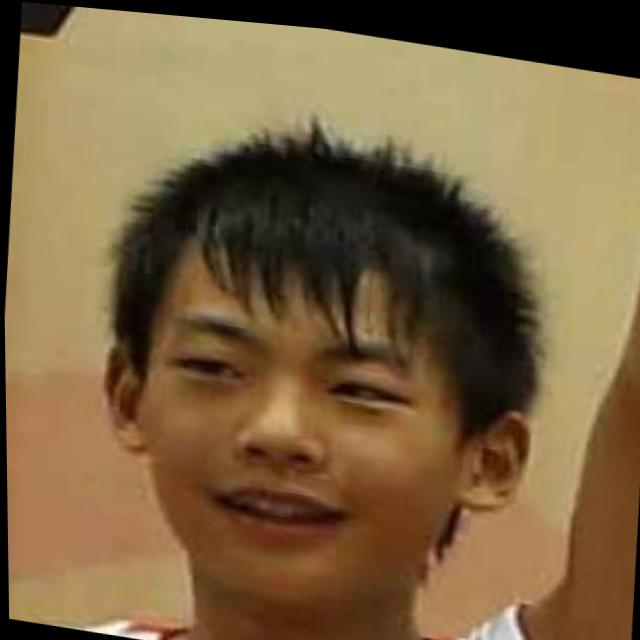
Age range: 13-20